Jonker JS-1 Revelation

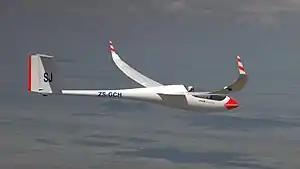

The Jonker JS-1 Revelation is a glider built of glass-fibre, carbon fibre and Kevlar. It is available with an 18-metre span for the 18 metre class or a 21-metre span for the Open class. The manufacturer is Jonker Sailplanes of Potchefstroom South Africa, founded in 2004 by two brothers, Attie and Uys Jonker. The structural and chief designer is Attie Jonker, while the airfoil and main aerodynamic features were developed by Johan Bosman in co-operation with the Delft University of Technology.